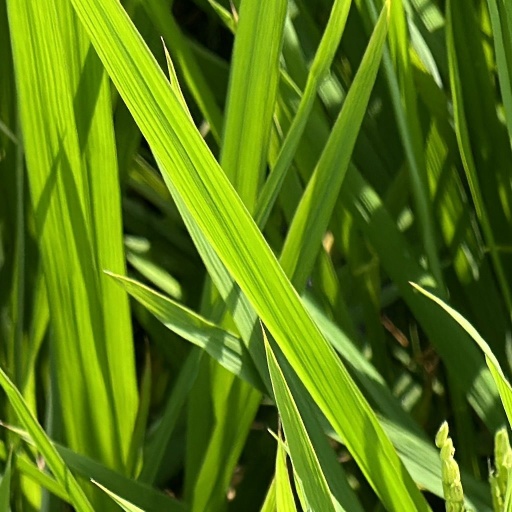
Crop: rice